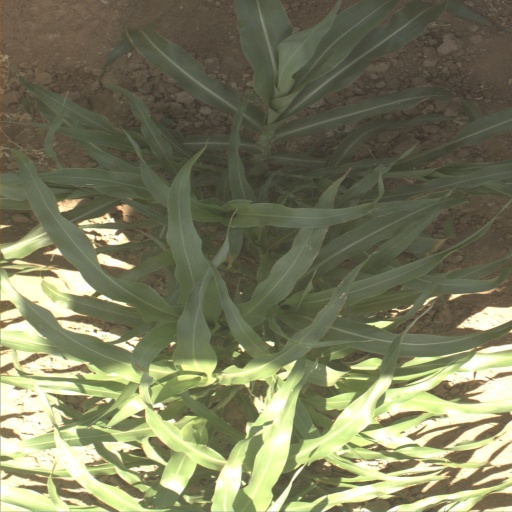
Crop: sorghum